Johannes Hendricus van der Palm

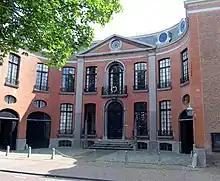
De Commanderij, now called Van de Perrehuis, Middelburg

Van der Palm completed his studies at Leiden University in January 1784 and applied for appointment as a Minister in churches close to Leiden. There were several vacancies, but his progress was delayed because, being only 21 years old, he tended to be viewed as too young. He then started applying further afield in the province of Utrecht, and by December of that year he was fourth in place in a list six candidates being considered by Maartensdijk. Having worked to warm the "classis" (governing body) there in his favour, and following the necessary assessments, the classis made a formal offer to him and he undertook ministry there in March 1786. In November of that same year, he married Alida Bussingh, the daughter of a then-deceased friend of his from Delfshaven, and she joined him in Maartensdijk.